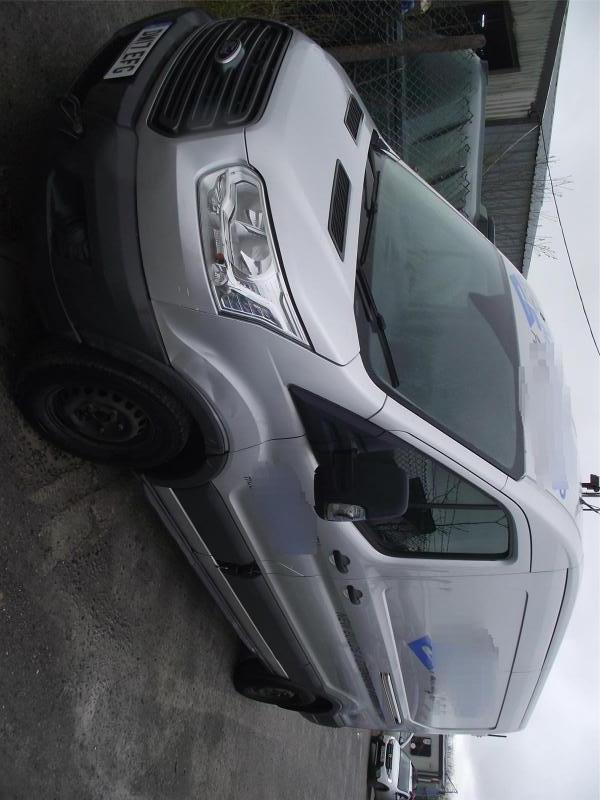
Aucun dommage détecté.
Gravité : aucun